Chetthathirat

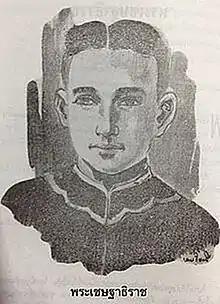

Chetthathirat or Borommaracha II (1613 – 1629) was the eldest son of King Song Tham and older brother of Athittayawong and Phra Sisin or Phra Phanpi Sisin, all three of the House of Sukhothai. In childhood he was known as Chetthakuman (พระเชษฐากุมาร), meaning 'Chettha the Infant', or simply Chettha.